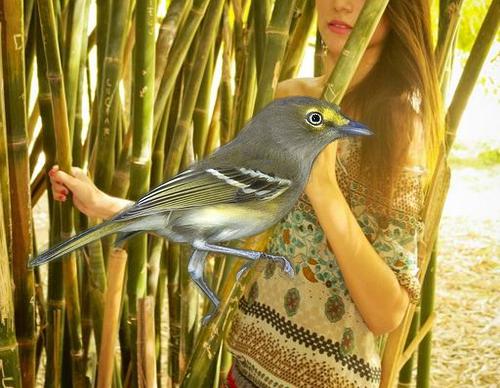
Bird species: White_eyed_Vireo
Bird type: landbird
Background: land